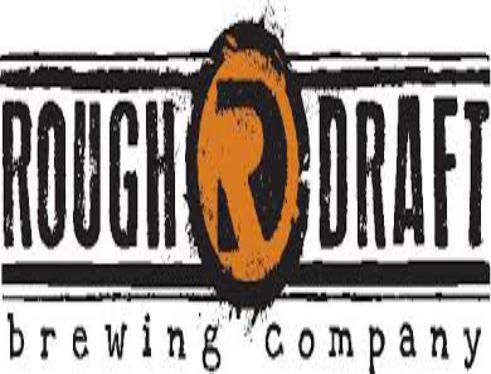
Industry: Others